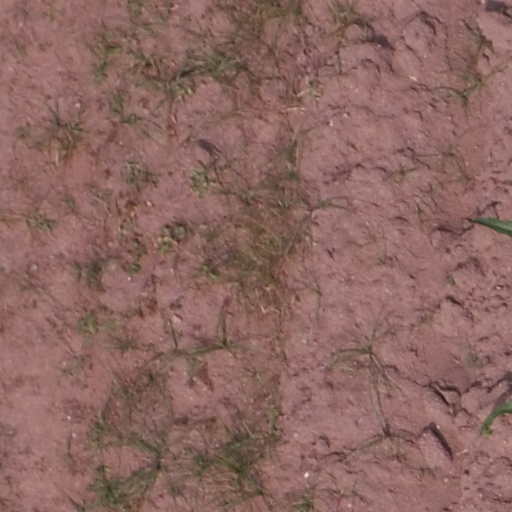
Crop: maize; corn